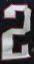
Number: 2